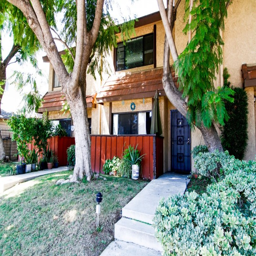
the yard in front of an unit